D.C. United–New England Revolution rivalry

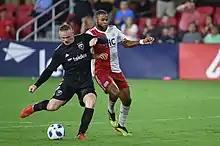
Wayne Rooney of D.C. United and Andrew Farrell of New England Revolution battling for possession during a 2018 MLS match.

Since the mid-2010s, both clubs have been less competitive in Major League Soccer play, with only one major title shared between the two clubs since 2015 (New England's 2021 Shield). Despite this, pundits and players have emphasized the importance of the matches between the two sides given the rivalry's history, and the clubs routinely jockeying for wild-card berths in the MLS Cup Playoffs.